Stephens City, Virginia

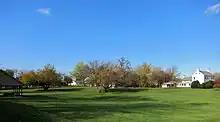
View of Newtown Commons, located along Main Street (US 11) in Stephens City

Town residents have access to two parks within town limits: Newtown Commons and Bel Air Street Park. Newtown Commons, sometimes called Newtown Park, is located along Main Street, and the other is on Bel Air Street. At Newtown Commons, residents can hold outdoor events such as picnics, fundraisers or small concerts. The Bel Air Street Park is a playground for children with standard swingsets and other activities.